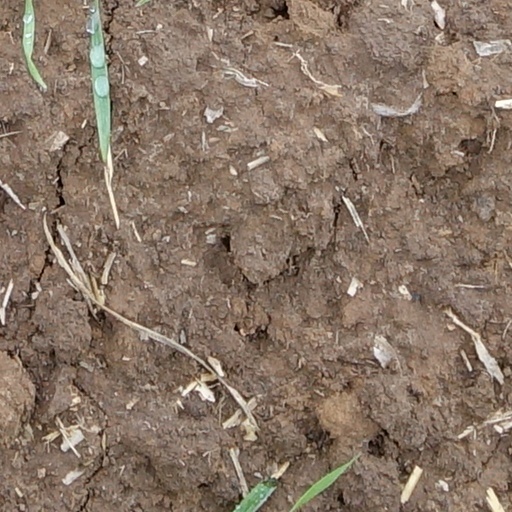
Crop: wheat